Winnipeg Ice

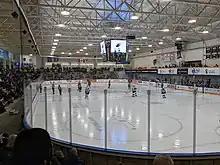
The ICE hosting the Saskatoon Blades at Wayne Fleming Arena in 2023.

"Note: GP = Games played, W = Wins, L = Losses, OTL = Overtime losses, SOL = Shootout losses, GF = Goals for, GA = Goals against"